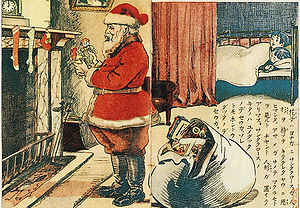
Nicholas
Sankt Nikolaus har dannet forlæg for Julemanden, der her besøger japanske børn i 1914.
"Nicholas er et drengenavn, der stammer fra det græske Nikolaos, som betyder ""folkebesejrer"". Navnet er udbredt i kristne samfund efter helgenen Sankt Nikolaus.